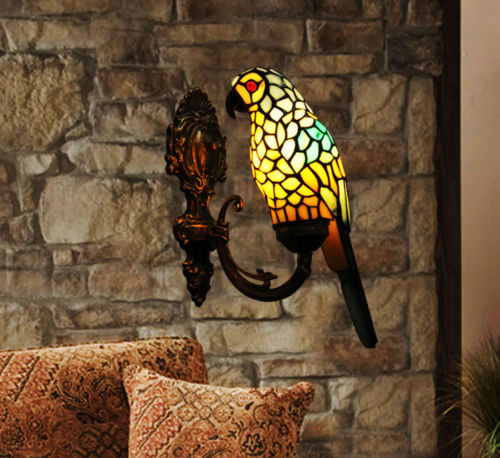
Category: lamp